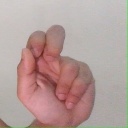
अक्षर: ढ